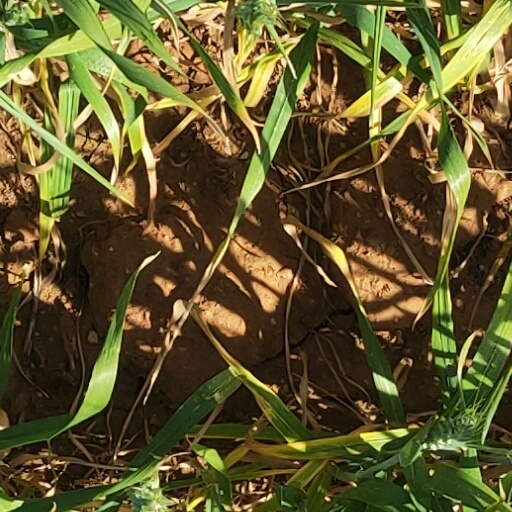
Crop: wheat